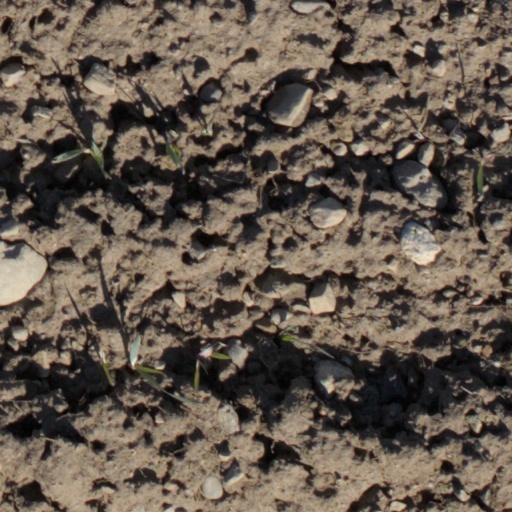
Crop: wheat